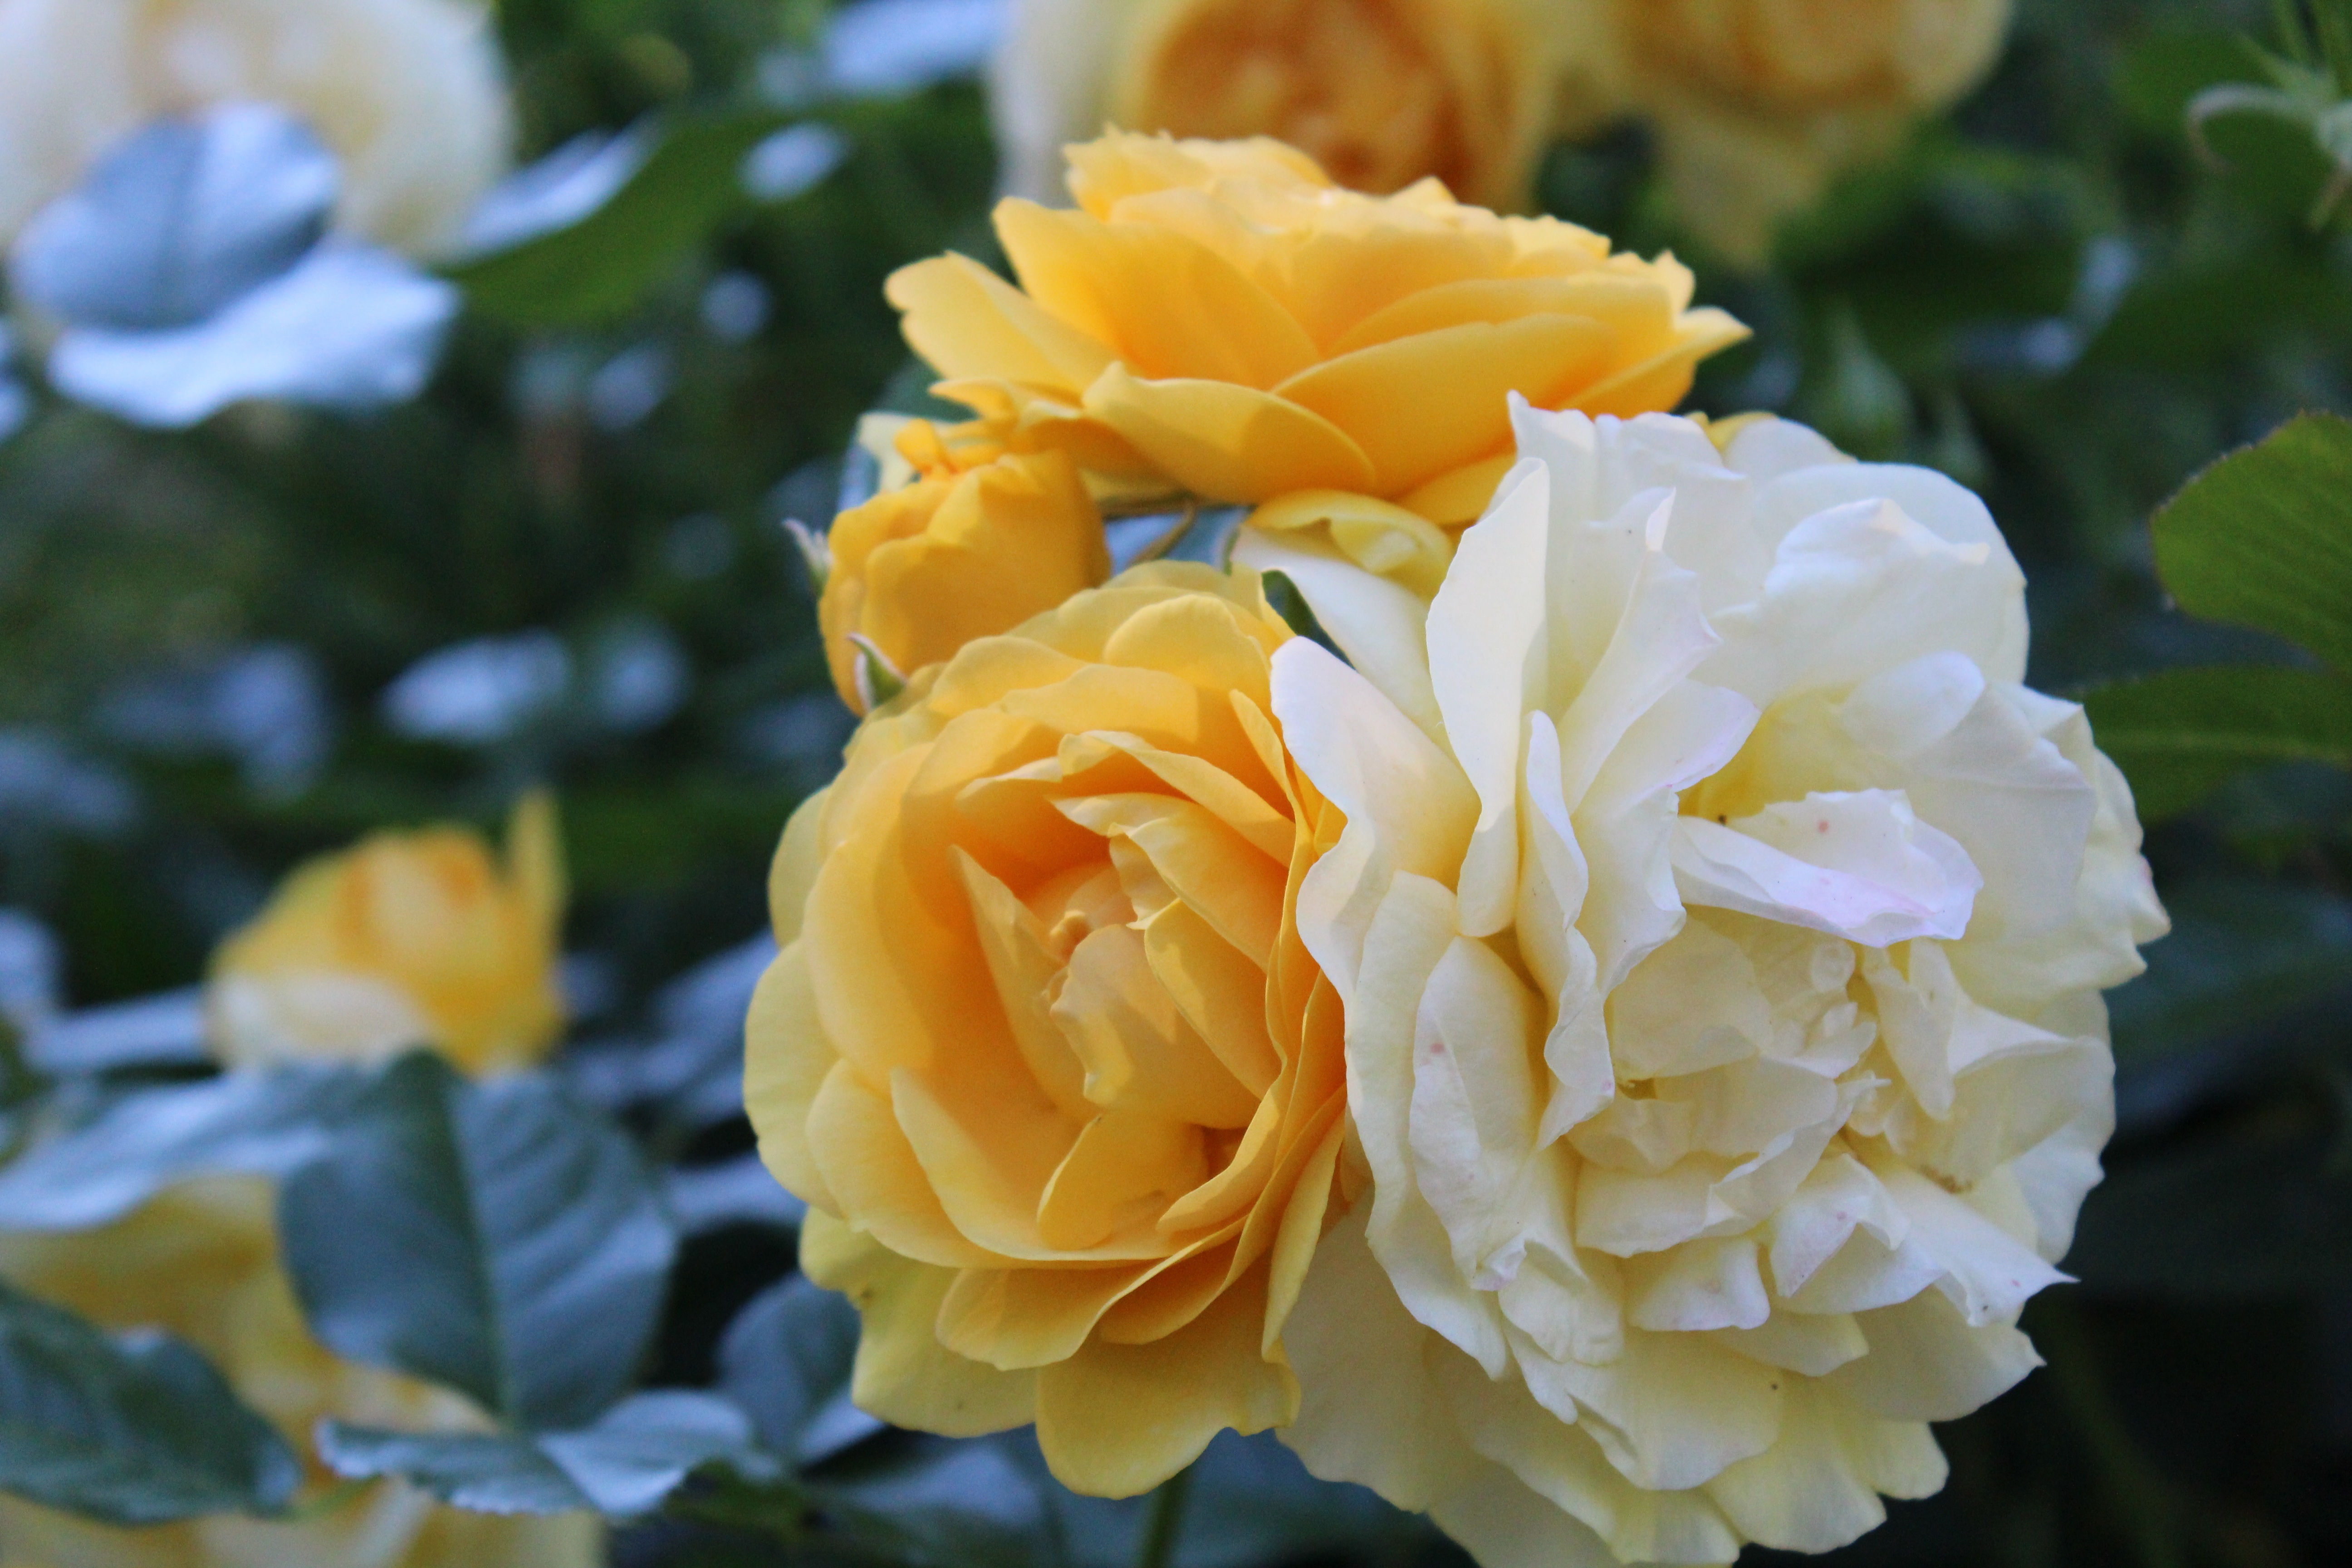
plant, flower, petal, rose, yellow, flora, floribunda, flowering plant, garden roses, rose family, land plant, rosa centifolia, rose order, austrian briar